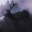
Label: deer